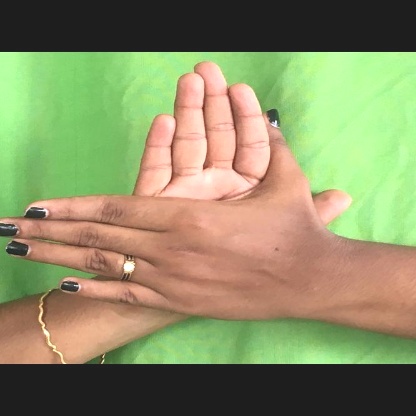
Mudra: Chakra